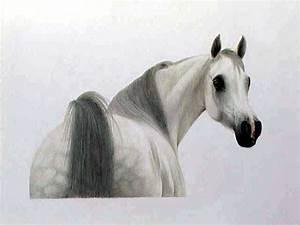
horse